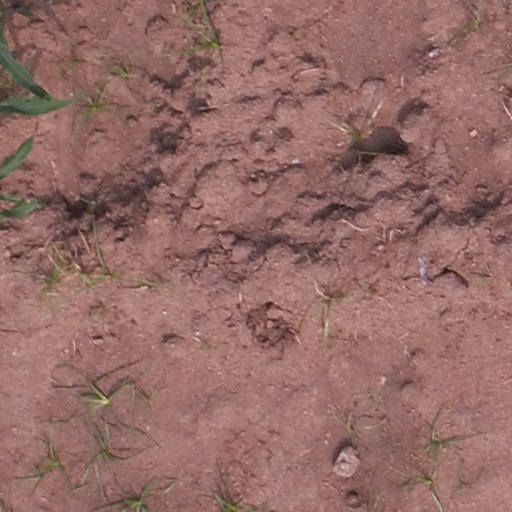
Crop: maize; corn